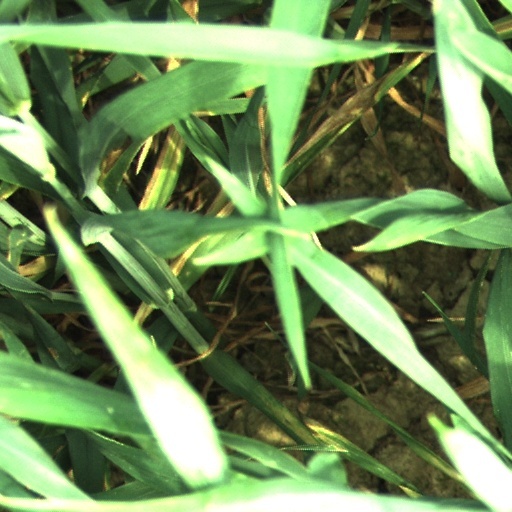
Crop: wheat